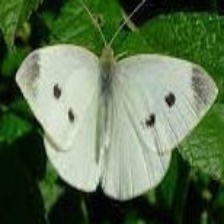
Species: CABBAGE WHITE
Butterfly family (ImageNet category): cabbage_butterfly